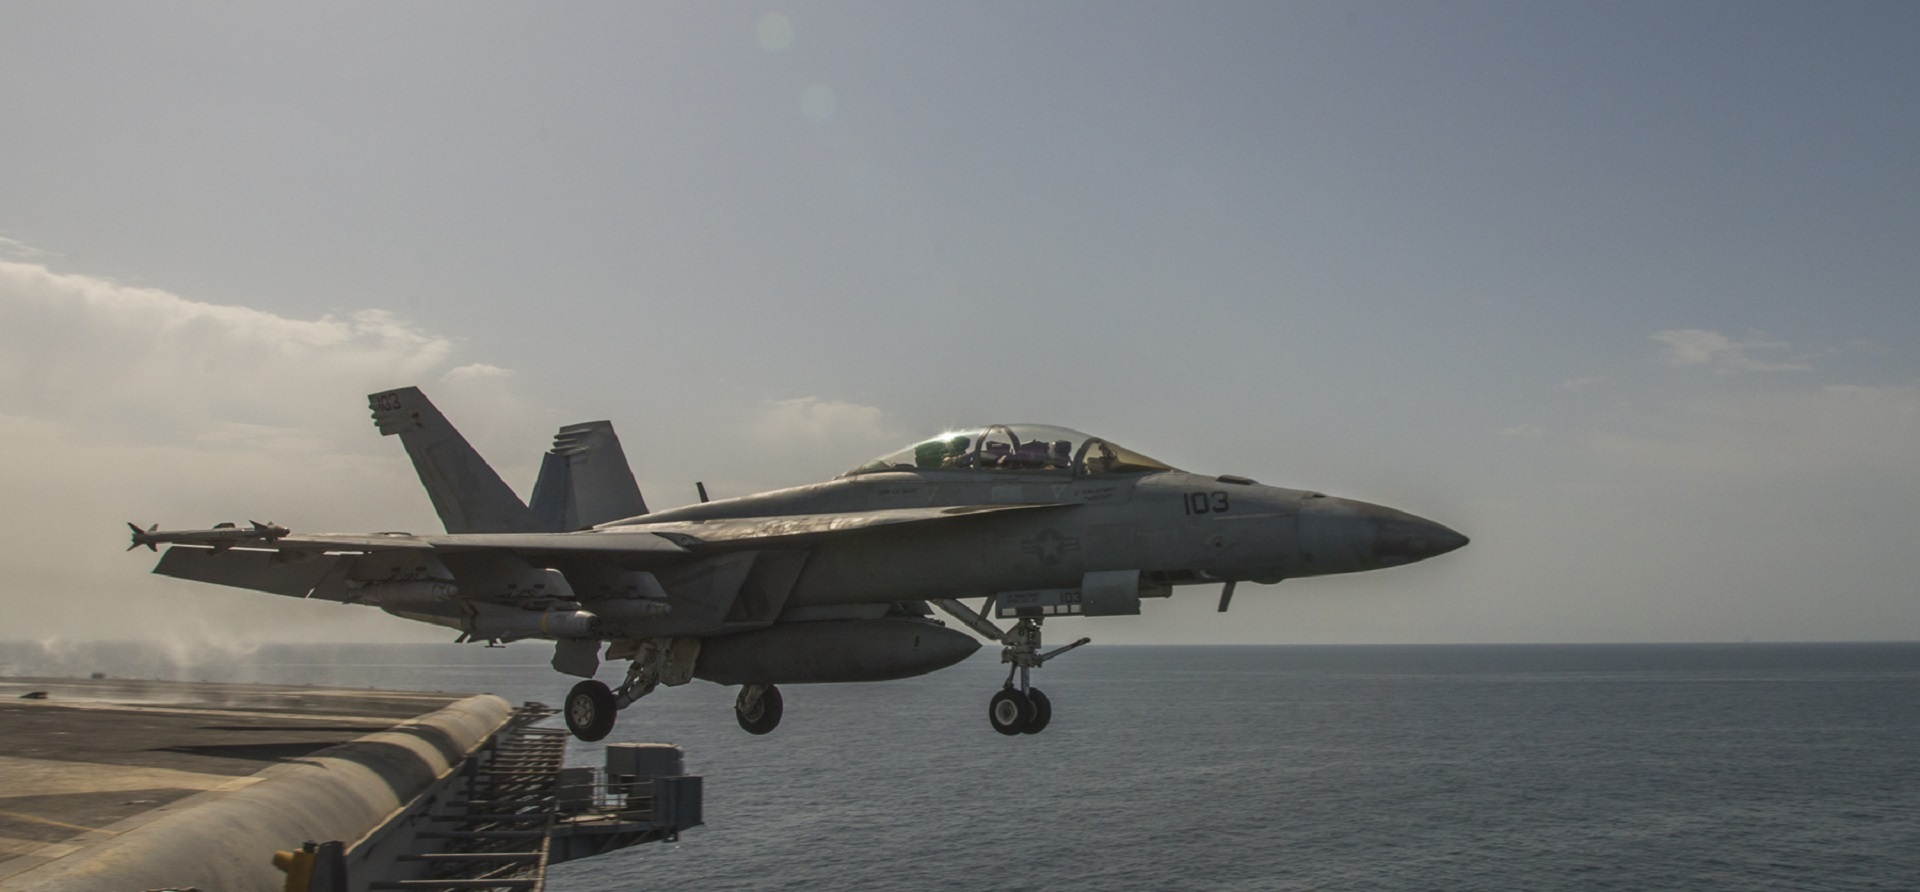
sea, ocean, wing, deck, airplane, plane, aircraft, military, vehicle, aviation, flight, mission, navy, carrier, takeoff, air force, jet aircraft, fighter aircraft, military aircraft, atmosphere of earth, mcdonnell douglas fa 18 hornet, boeing fa 18e f super hornet, grumman f 14 tomcat, mcdonnell douglas f 15 eagle, lockheed martin, lockheed martin f 35 lightning ii, mcdonnell douglas f 15e strike eagle